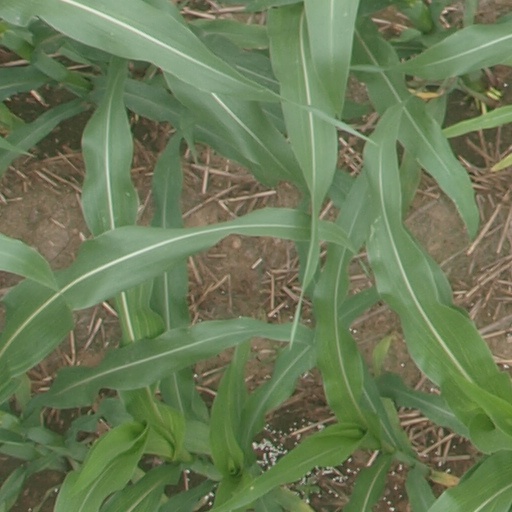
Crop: maize; corn